Cristina Ferral

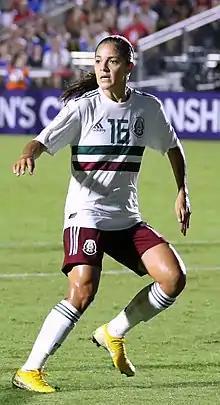
Ferral in a match between United States and Mexico at the 2018 CONCACAF Women's Championship on October 4, 2018.

Cristina del Carmen Ferral Montalván (born 16 February 1993) is a Mexican footballer who plays as a midfielder for Liga MX Femenil club Tigres UANL and the Mexico women's national team.